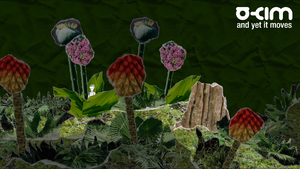
And Yet It Moves est un jeu vidéo de plates-formes du développeur indépendant Broken Rules.